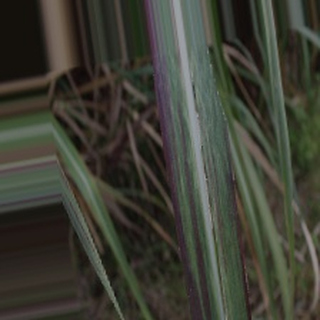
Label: sugarcane_bacterial_blight